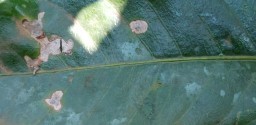
Label: Miner